Colin Richard Keppel

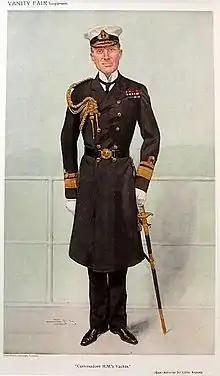
Keppel caricatured by Spy for Vanity Fair, 1909

Keppel served on HMS "Sultan" in the British Mediterranean Fleet until 1878 and was then transferred as midshipman to HMS "Black Prince", the world's second ship with an iron hull. He was aboard on HMS" Wolverine" in Sydney in the next year and was with HMS "Inconstant" in Asia until 1882. Keppel served as midshipman on HMS "Inconstant" during the 1882 Egypt campaign.